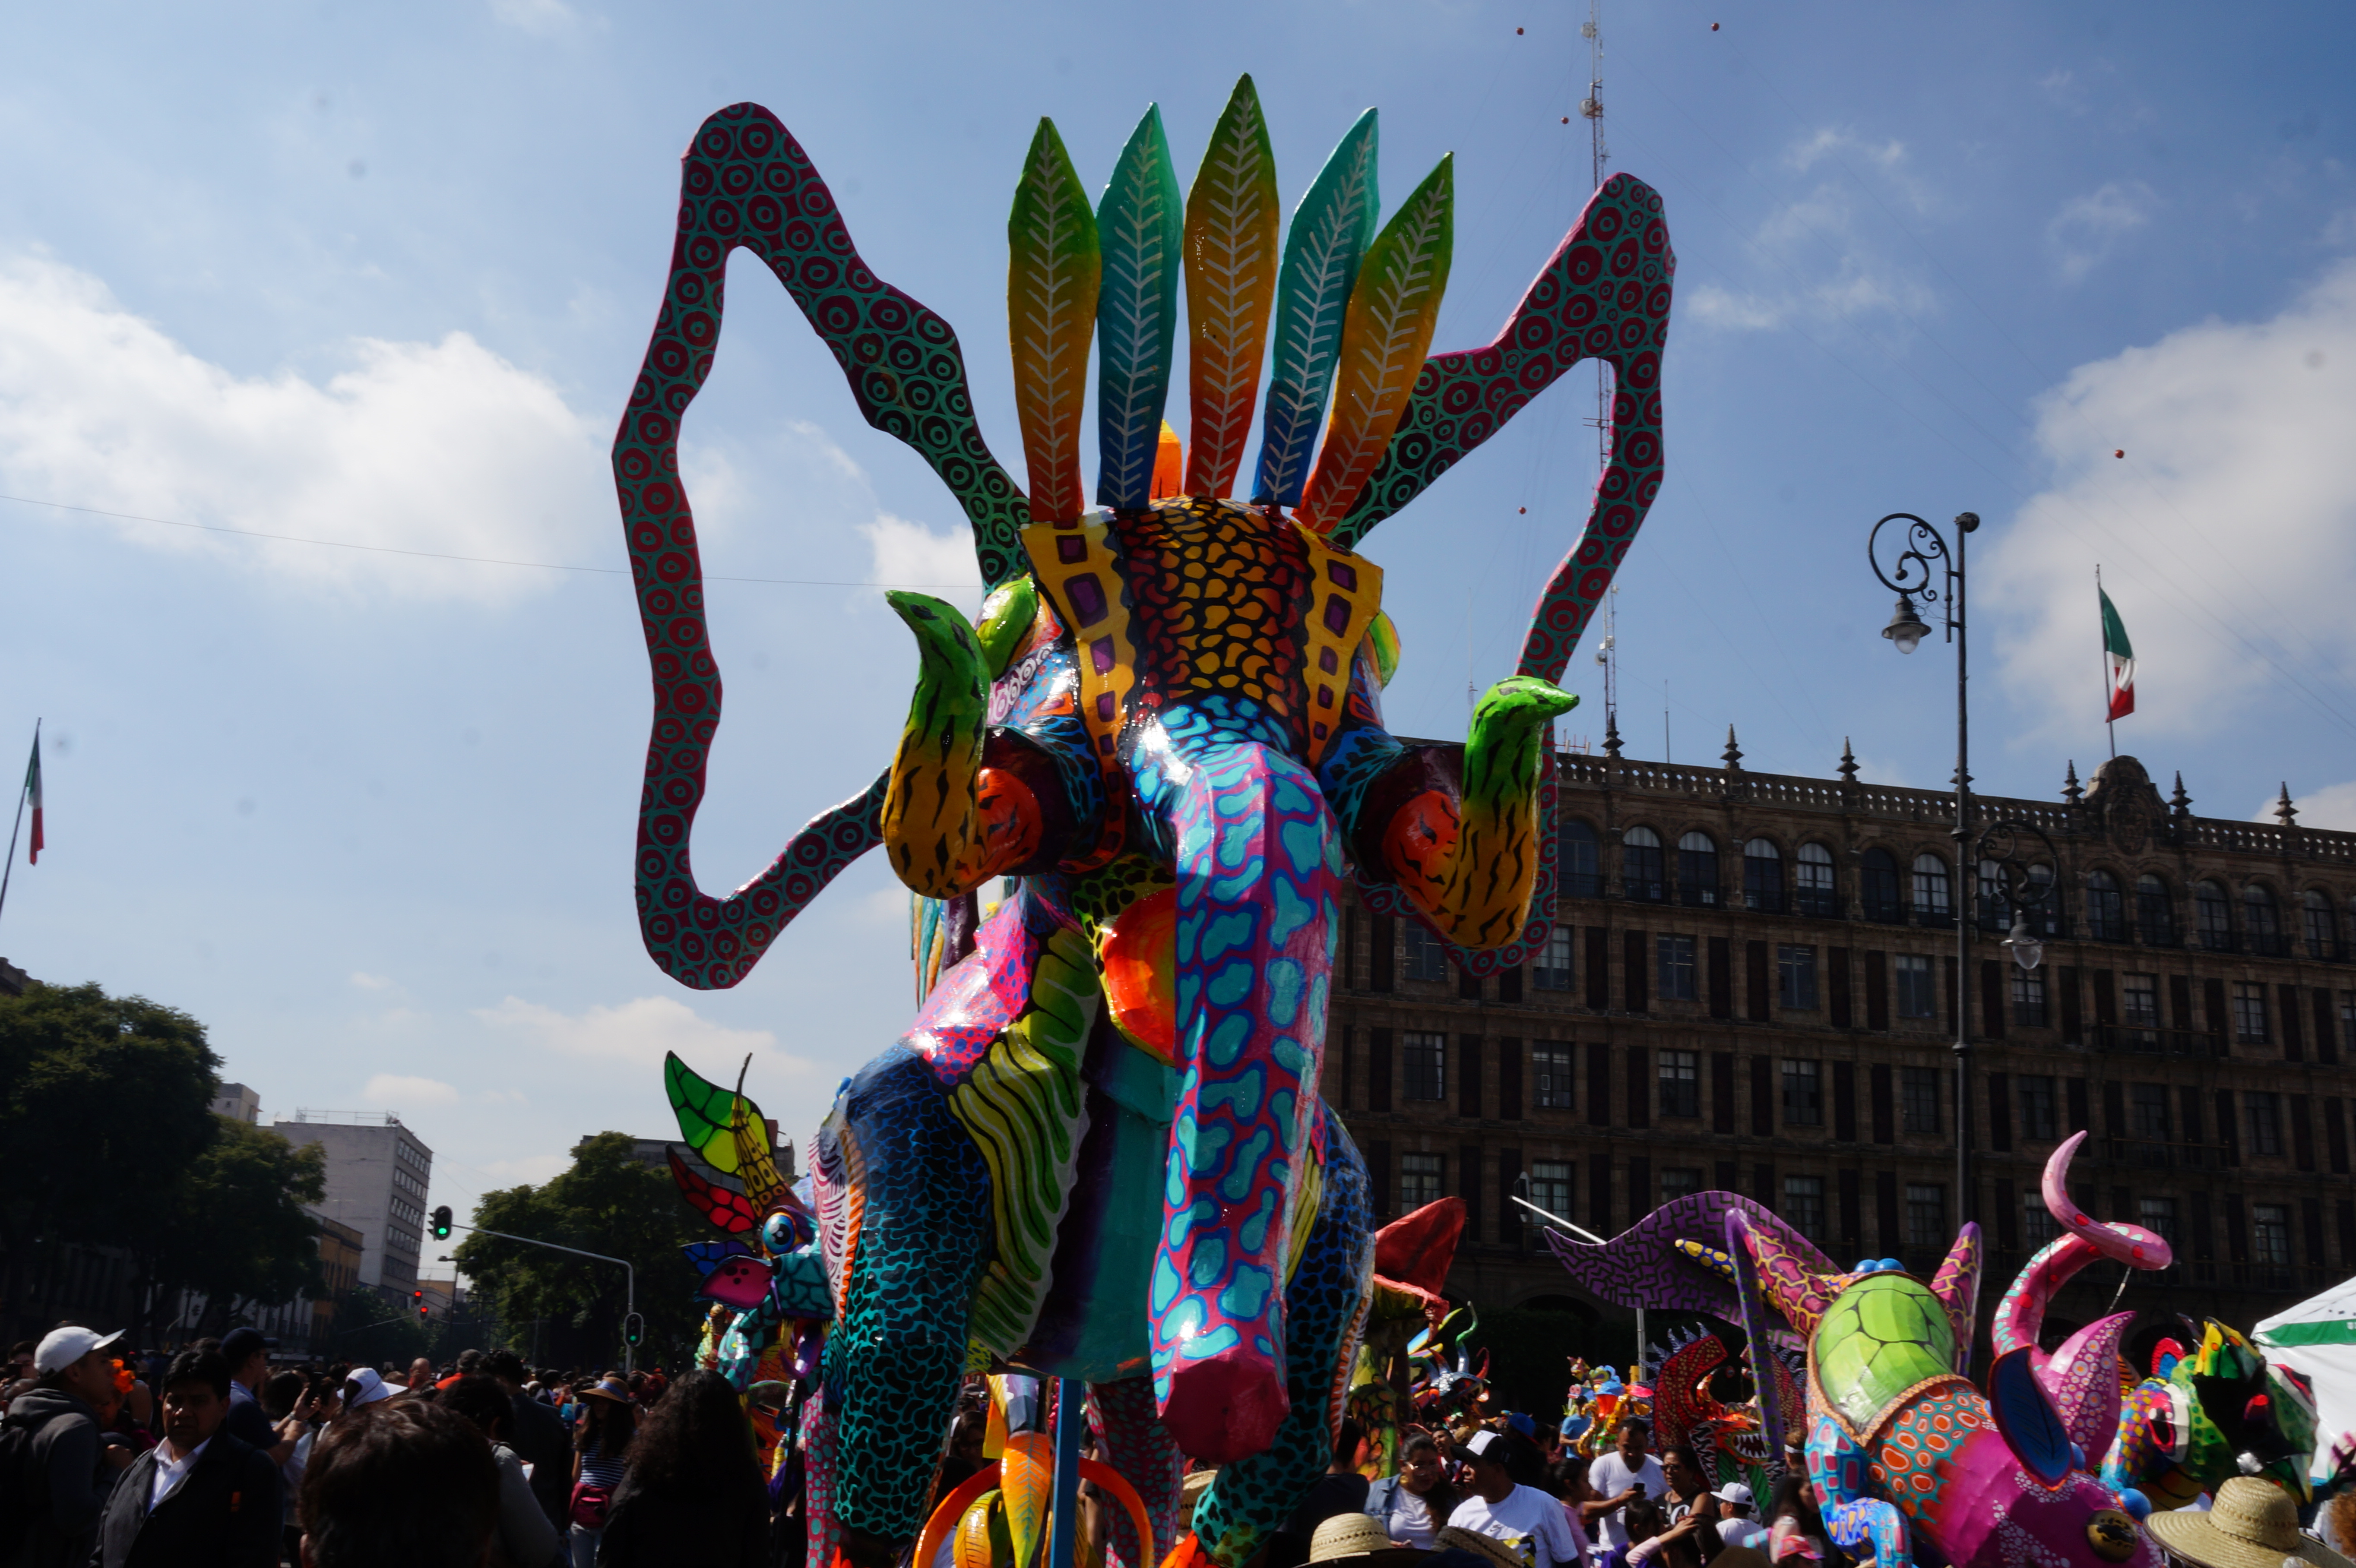
underworld, myth, fantasy, animal, mythological, history, creativity, crafts, art, sculpture, mythology, mythical, fiction, parade, allegorical, idiosyncrasy, people, carnival, festival, event, public event, crowd, fun, tree, world, fete, plant, tradition, pole, tourism, ritual